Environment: lab
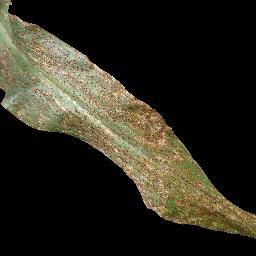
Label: common_rust